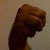
The image shows a hand gesture representing the letter 'M' in Indian Sign Language.